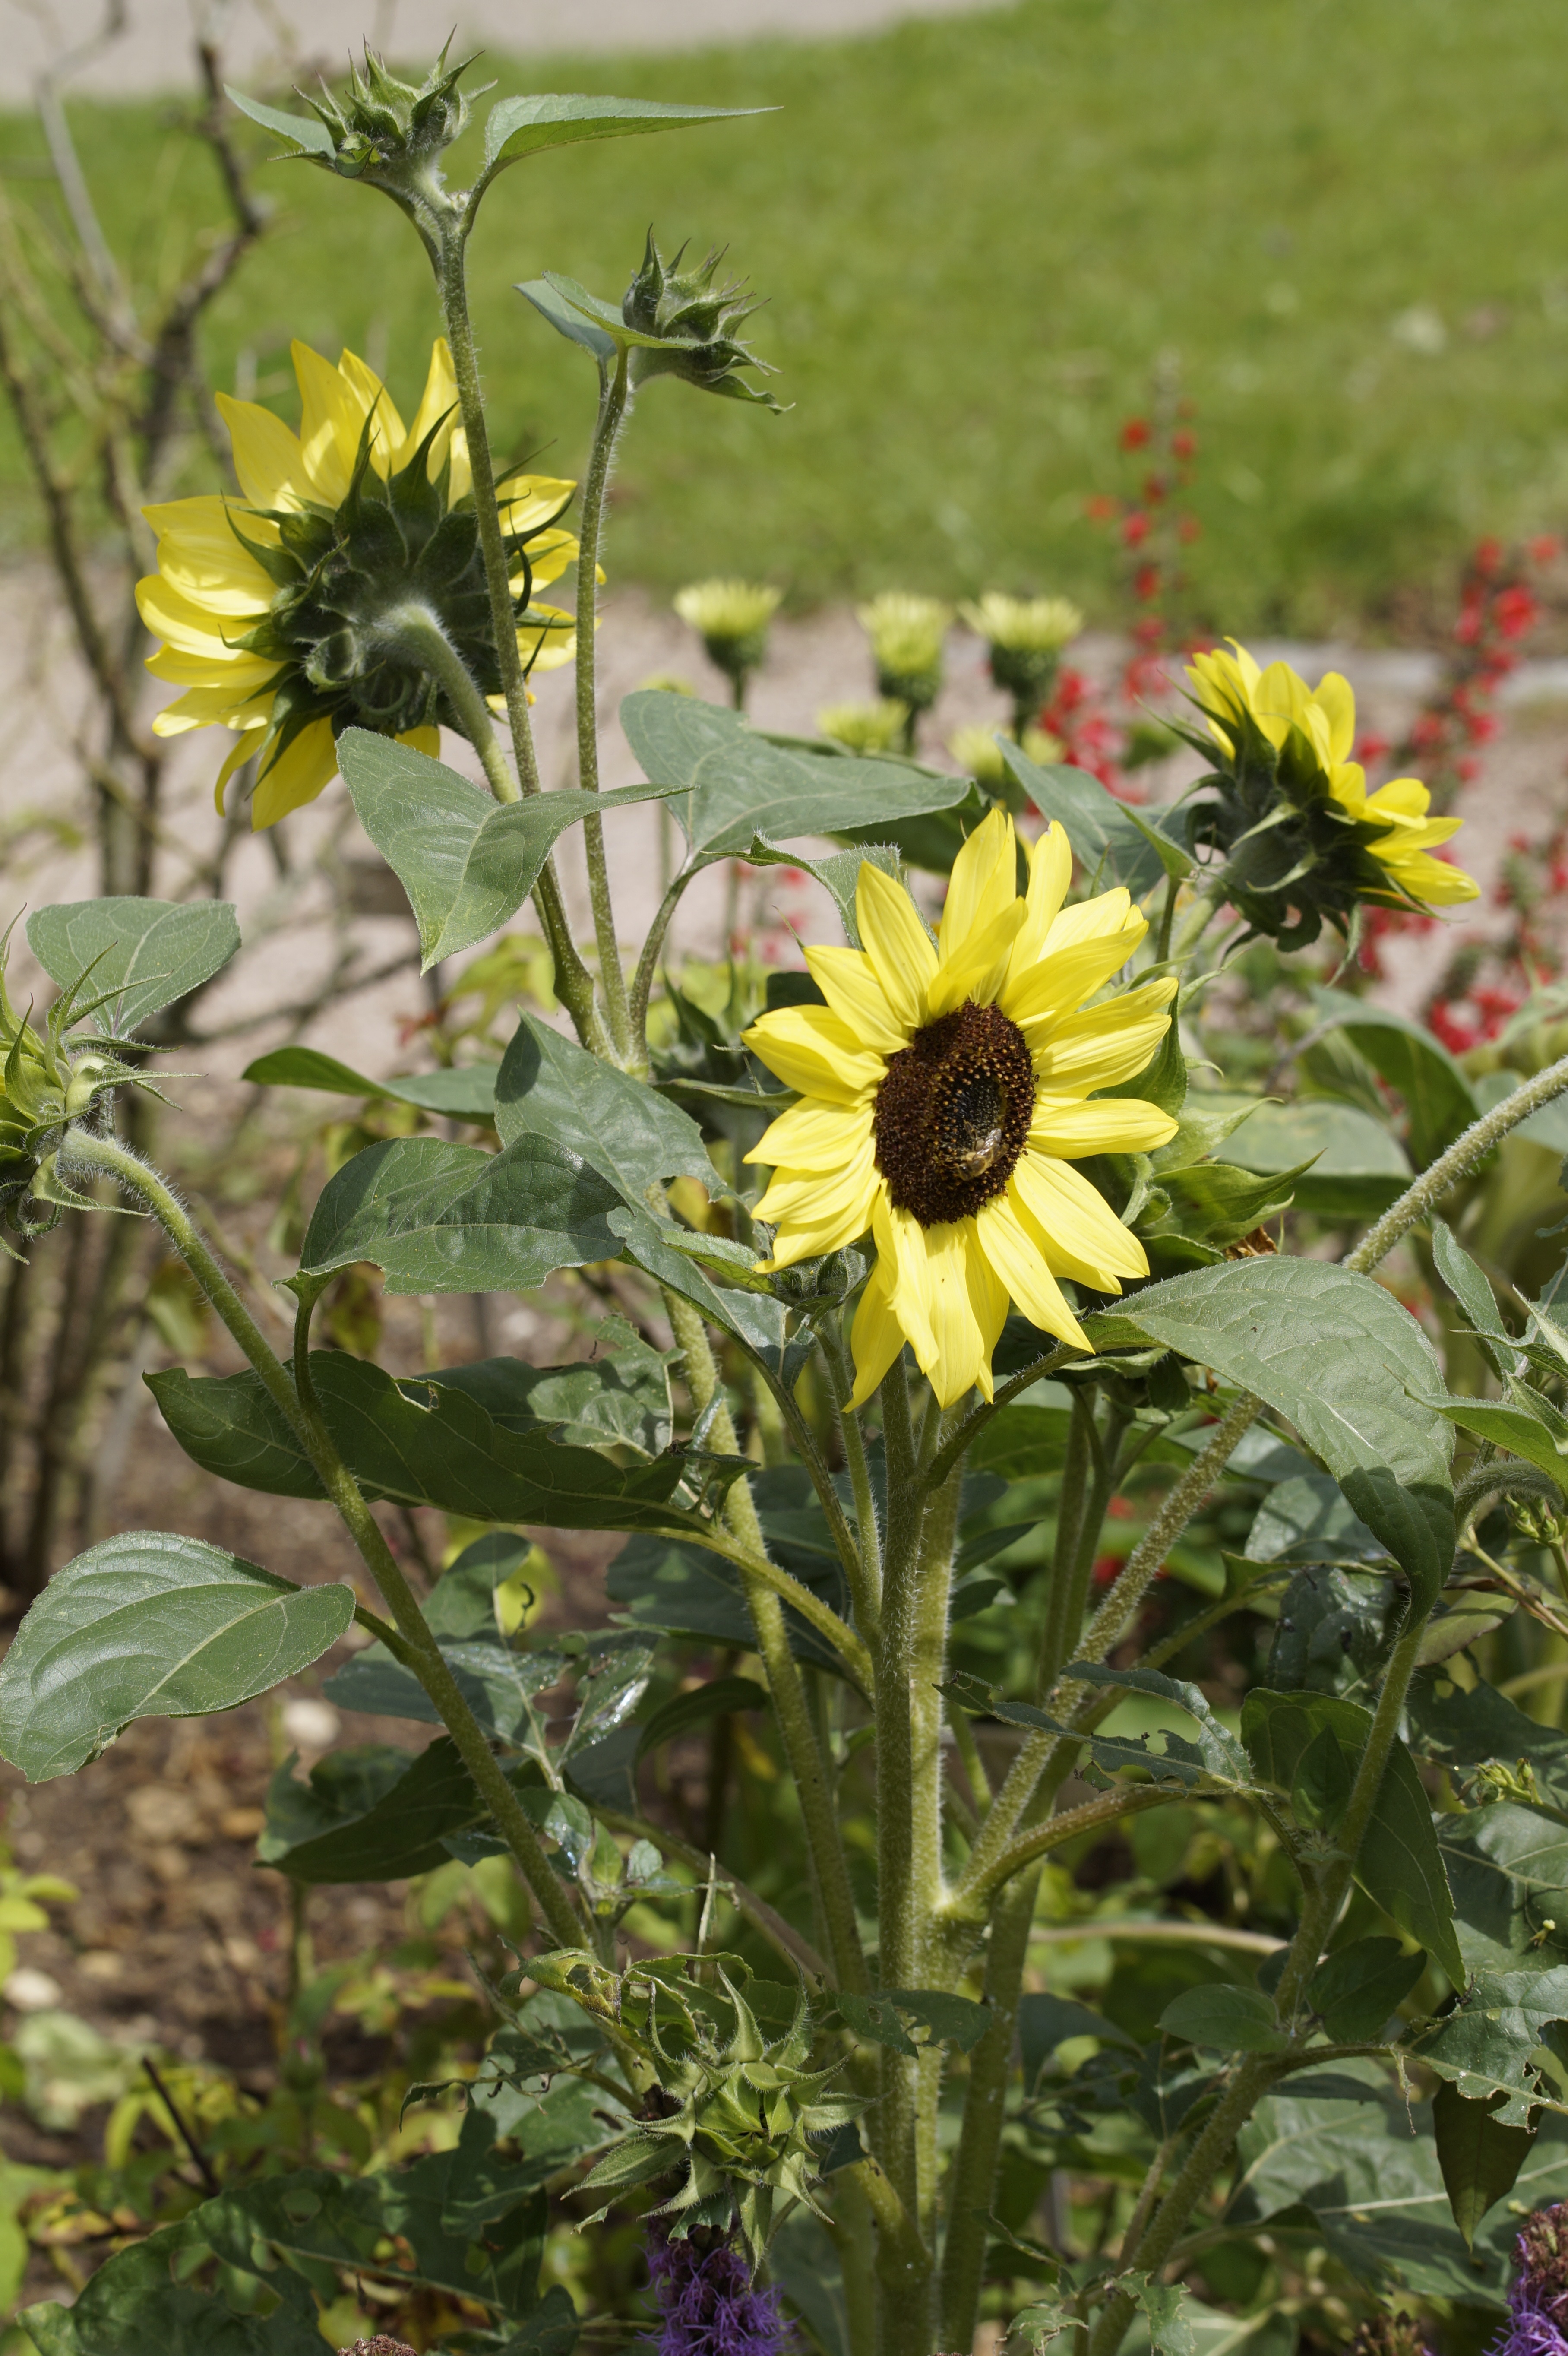
blossom, plant, field, meadow, flower, bloom, summer, botany, yellow, garden, flora, sunflower, wildflower, bed, thistle, summer flowers, cottage garden, flowering plant, daisy family, asterales, annual plant, land plant